Honda XR series

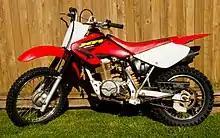
XR80

Small XR models include the XR50R, XR70R, XR75R, XR80R and XR100R. They are much smaller in size in comparison to the other bikes in the series, and are designed for children, smaller riders, as pit bikes, or for recreational fun.